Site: brandenburg
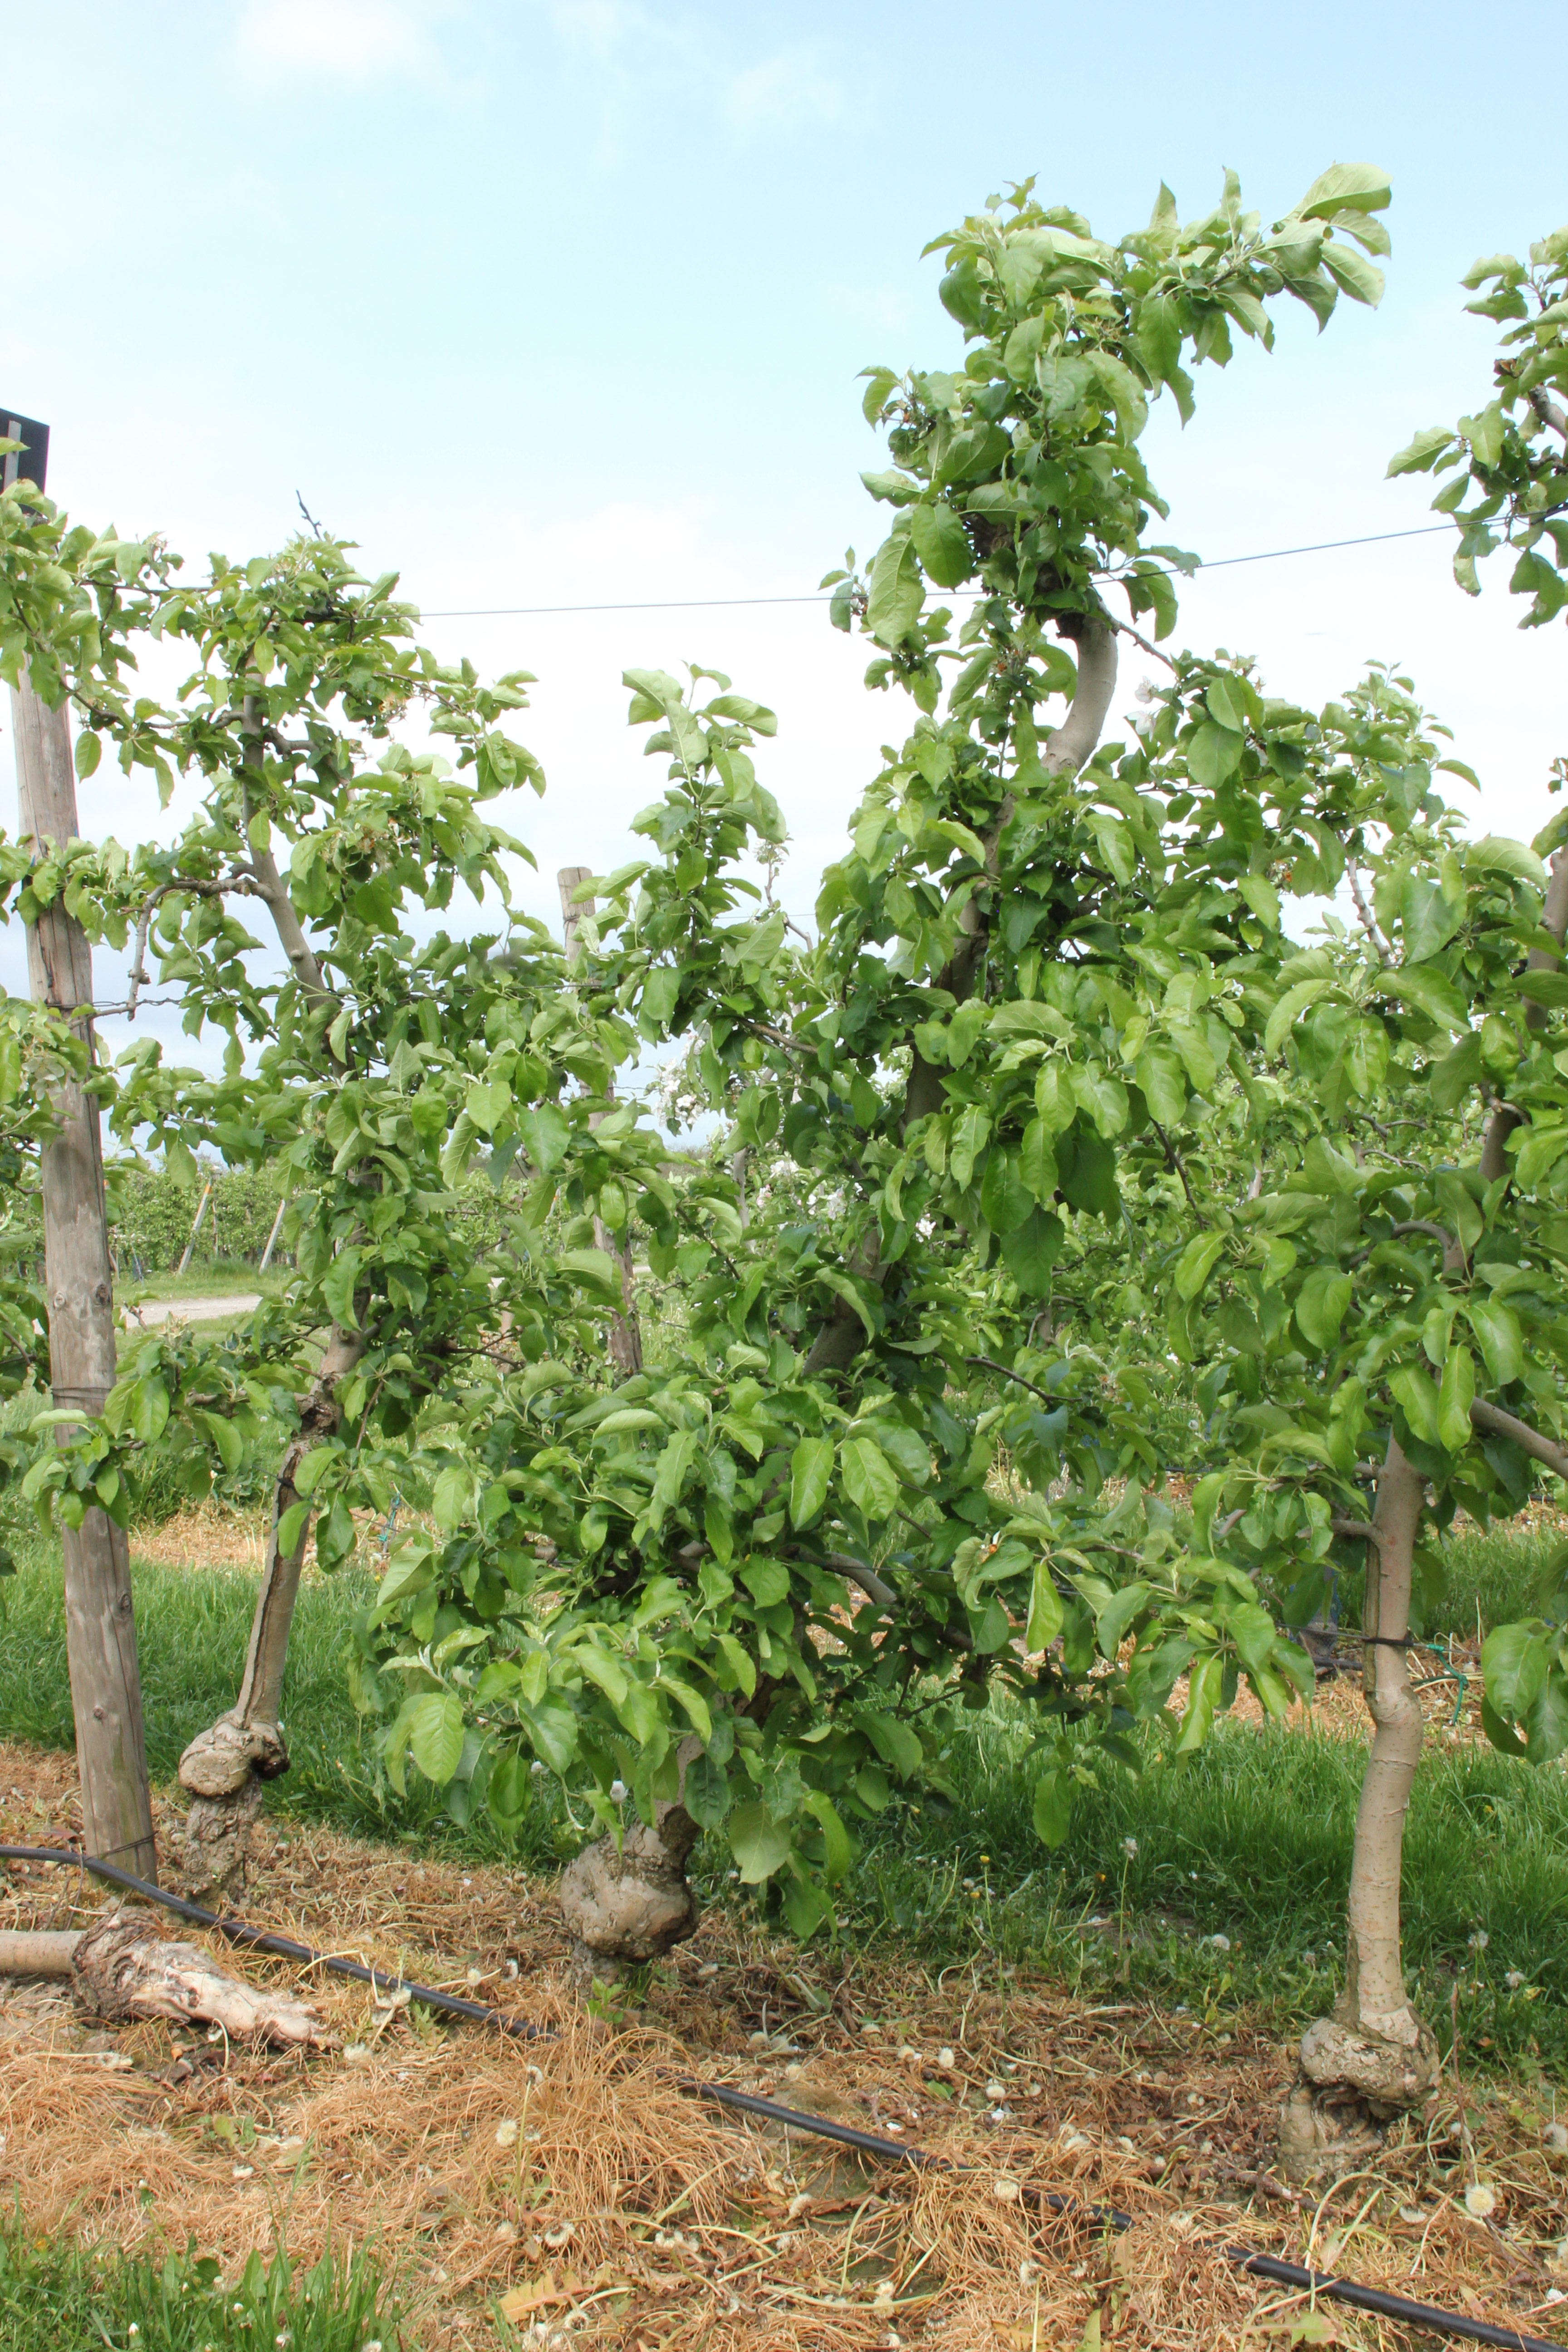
Growth stage (BBCH 67): Flowering